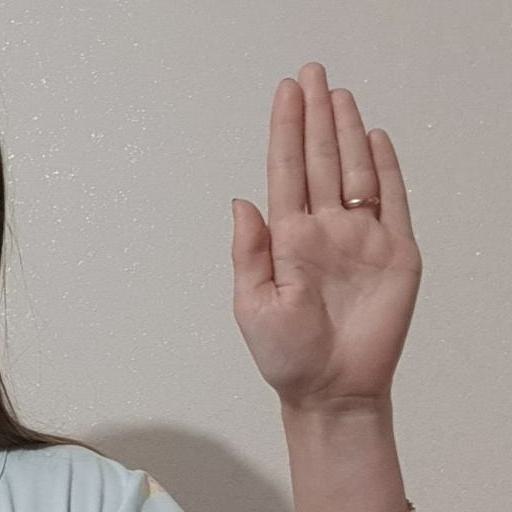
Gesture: stop